Lemon pepper

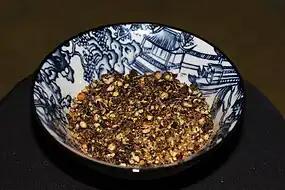
Homemade lemon pepper

Lemon pepper (also called lemon pepper seasoning) is a seasoning made from granulated lemon zest and cracked black peppercorns. The lemon zest is mashed with the pepper to allow the citrus oil to infuse into the pepper. This mix is then baked and dried and can be used on meats (particularly poultry) and pasta, although it was originally used primarily for seafood. It is also used in the preparation of lemon pepper wings.